José Moreno Villa

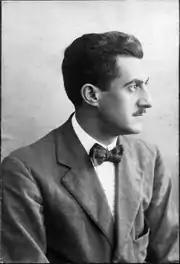
José Moreno Villa

José Moreno Villa (16 February 1887 – 25 April 1955) was a Spanish poet and member of the Generation of '27. He was a man of many talents: narrator, essayist, literary critic, artist, painter, columnist, researcher, archivist, librarian and archaeologist. He also taught at universities in the United States and México.